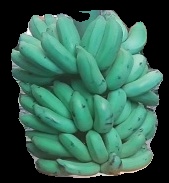
Variety: elakki-bale
Grade: grade2